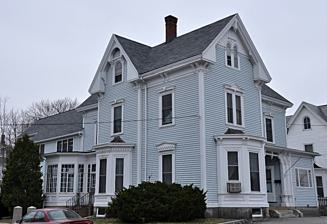
Building: Clara Buswell House
Country: United States of America
Year built: 1875
Historic house in Massachusetts, United States United States historic place Clara Buswell House U.S. National Register of Historic Places Show map of Massachusetts Show map of the United States Location 481 Main Street, Stoneham, Massachusetts Coordinates 42°28′31″N 71°6′5″W / 42.47528°N 71.10139°W / 42.47528; -71.10139 Built 1875 ( 1875 ) Architectural style Italianate MPS Stoneham MRA NRHP reference No. 84002528 Added to NRHP April 13, 1984 The Clara Buswell House is a historic house at 481 Main Street in Stoneham, Massachusetts . Built about 1875, it is one a few surviving Italianate houses on Main Street south of Central Square, which was once lined with elegant houses. The house was listed on the National Register of Historic Places in 1984. It now houses professional offices. Description and history The house stands on the west side of Main Street ( Massachusetts Route 28 ), between Linden and Gerry Street. Just to its north stands the nearly identical Onslow Gilmore House . It is a 2 + 1 ⁄ 2 -story wood-frame structure, with an L-shaped floorplan that includes a porch in the crook of the L. The porch originally sheltered a double door, but part of the porch has been enclosed, and the original door replaced by a single smaller one. The house has also been clad in aluminum, but much of the Italianate detailing, including bracketed cornices, ornate window lintels, and ornately boxed bay windows, has been retained. The house lot also retains original stone curbing and posts at the sidewalk edges on both Main and Gerry Streets. The house may have been built by Onslow Gilmore, a prominent local businessman, banker, and real estate developer, as a speculative venture. Its first documented owner was Clara Buswell, in 1889. Houses similar to these were built in large numbers on Main Street after the American Civil War ; these two are among the few that survive. See also Onslow Gilmore House , a similar house next door National Register of Historic Places listings in Stoneham, Massachusetts National Register of Historic Places listings in Middlesex County, Massachusetts References